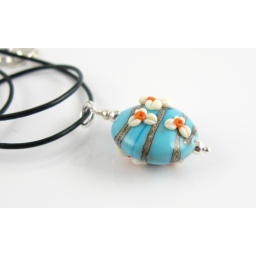
A 17 mm lentil in light turquoise glass with flower decorations.